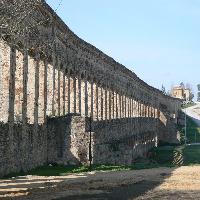
Weather: sun or clear